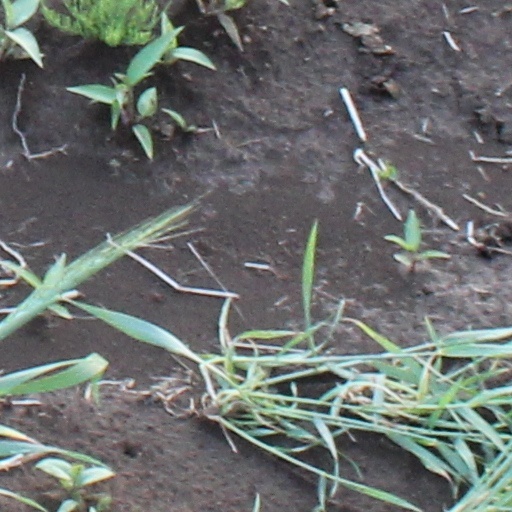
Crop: wheat